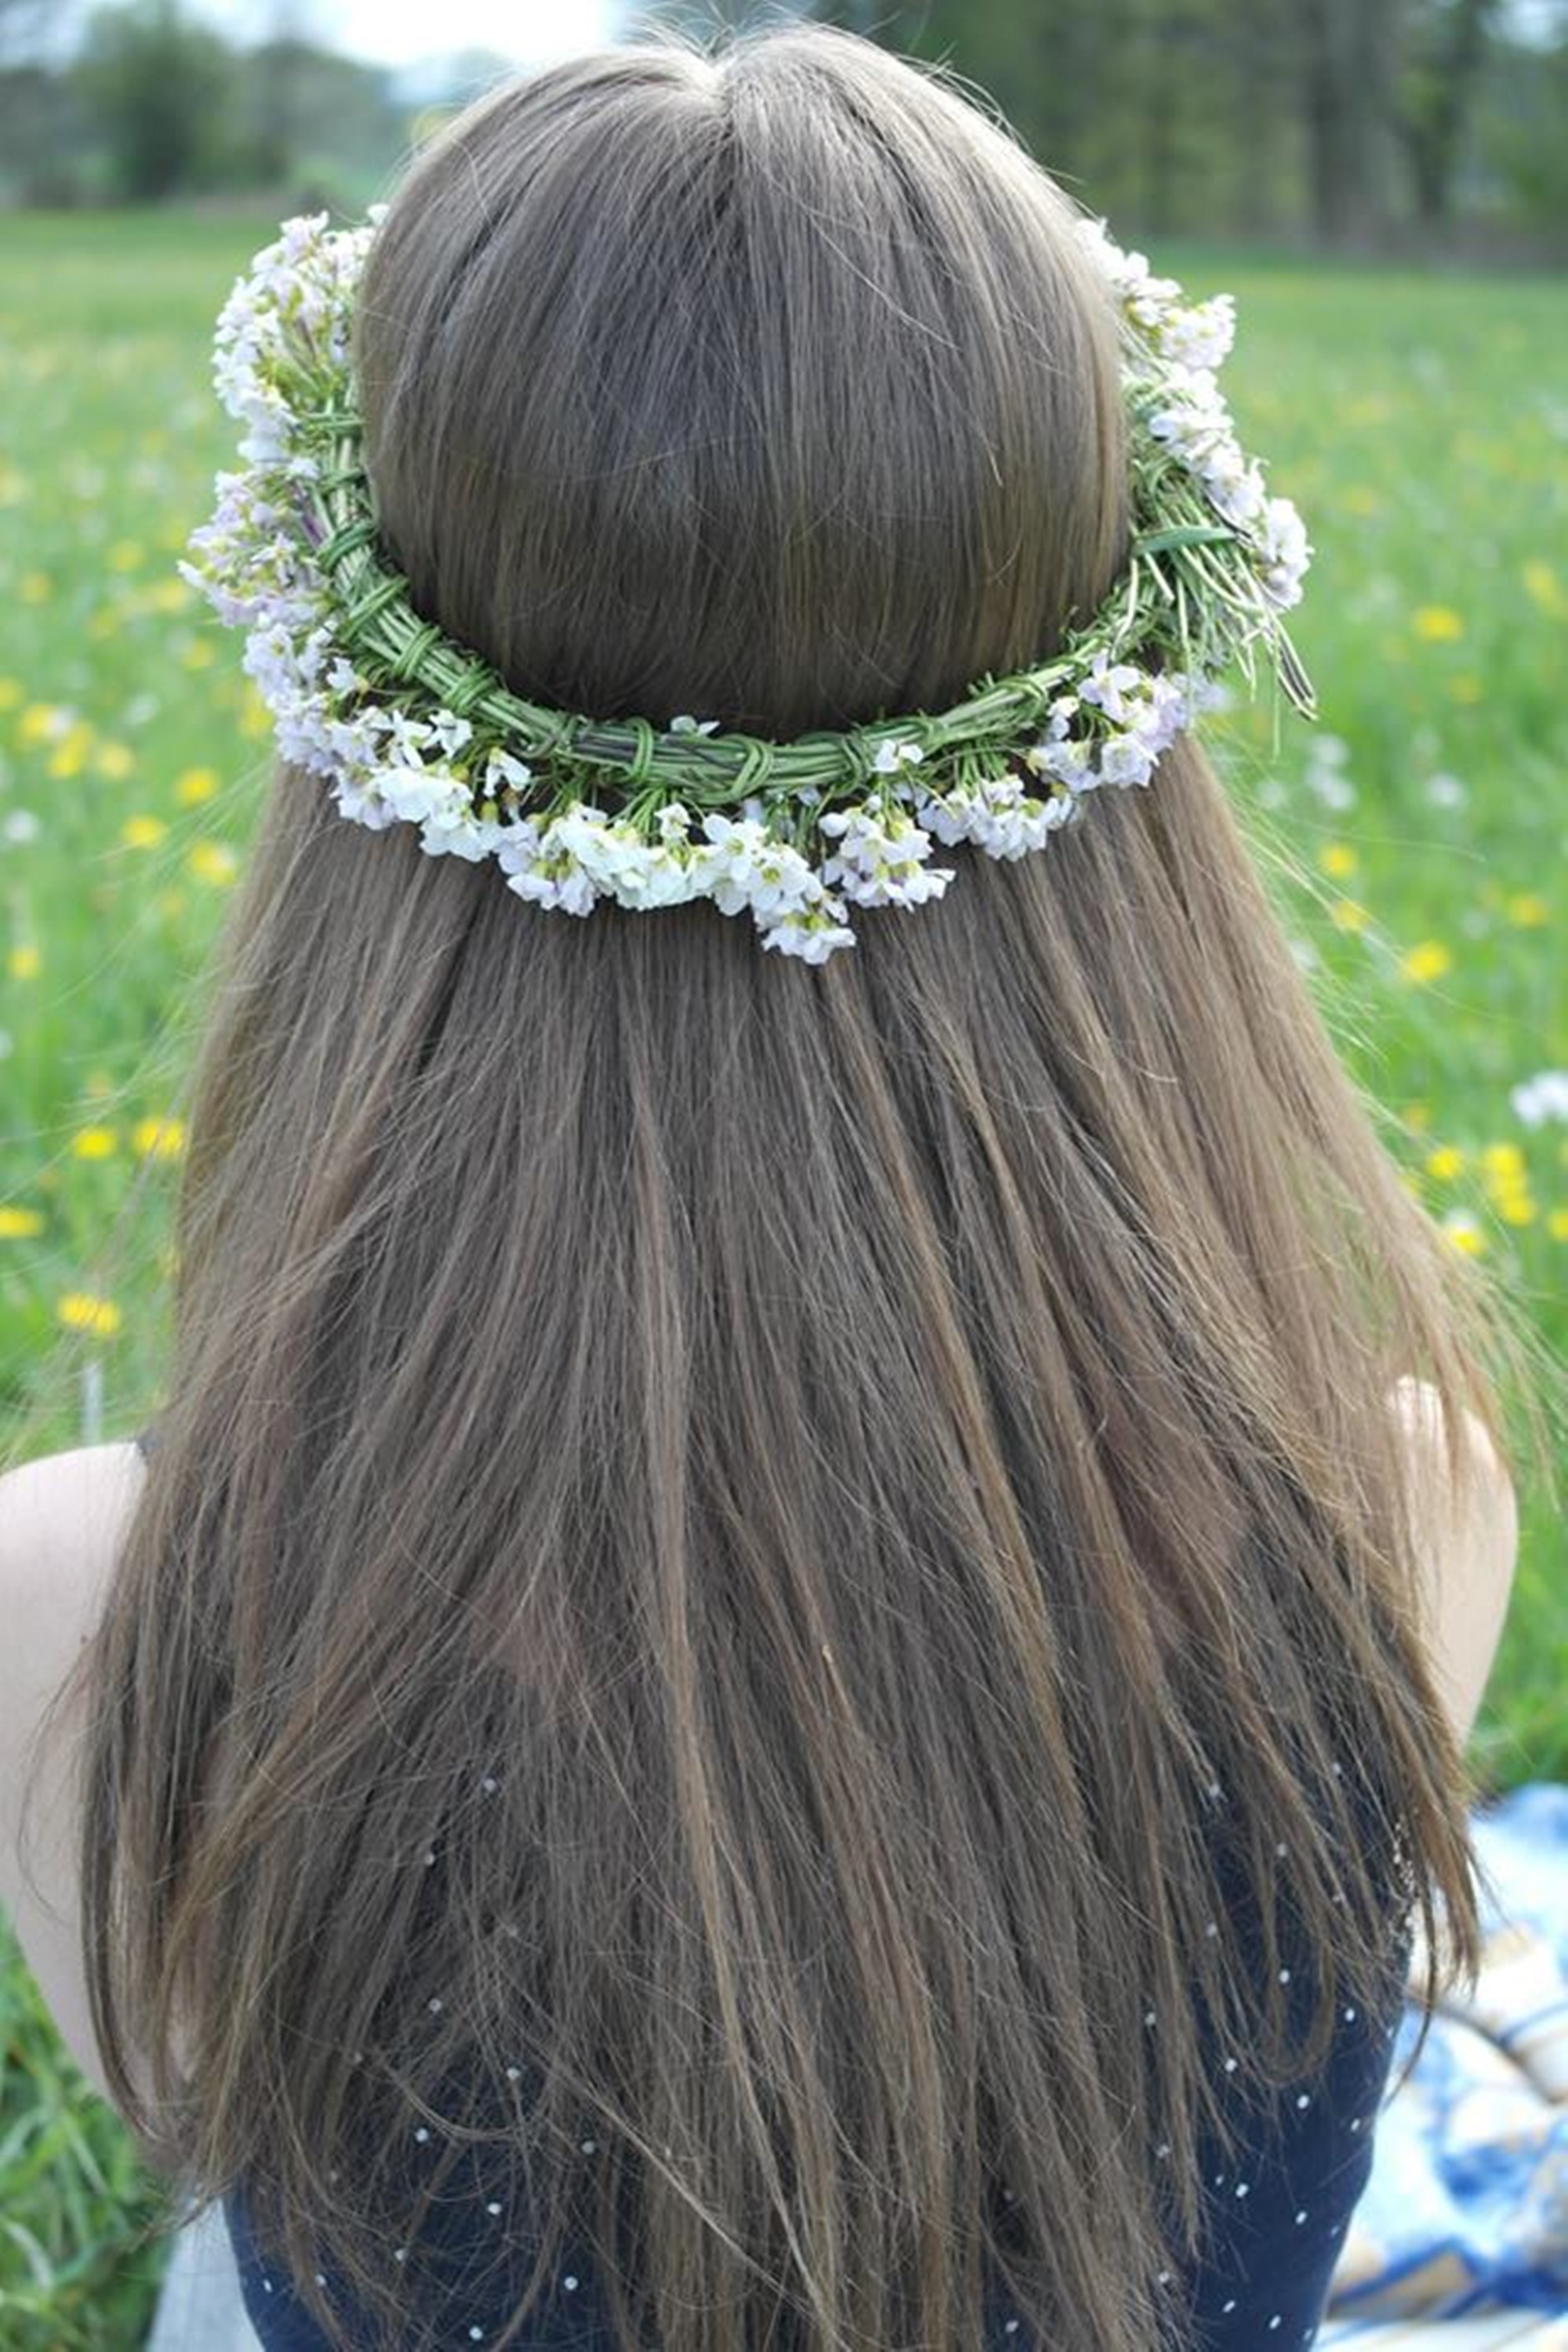
girl, flower, green, clothing, headgear, hairstyle, wreath, long hair, outdoors, head, fashion accessory, hair accessory, straight hair